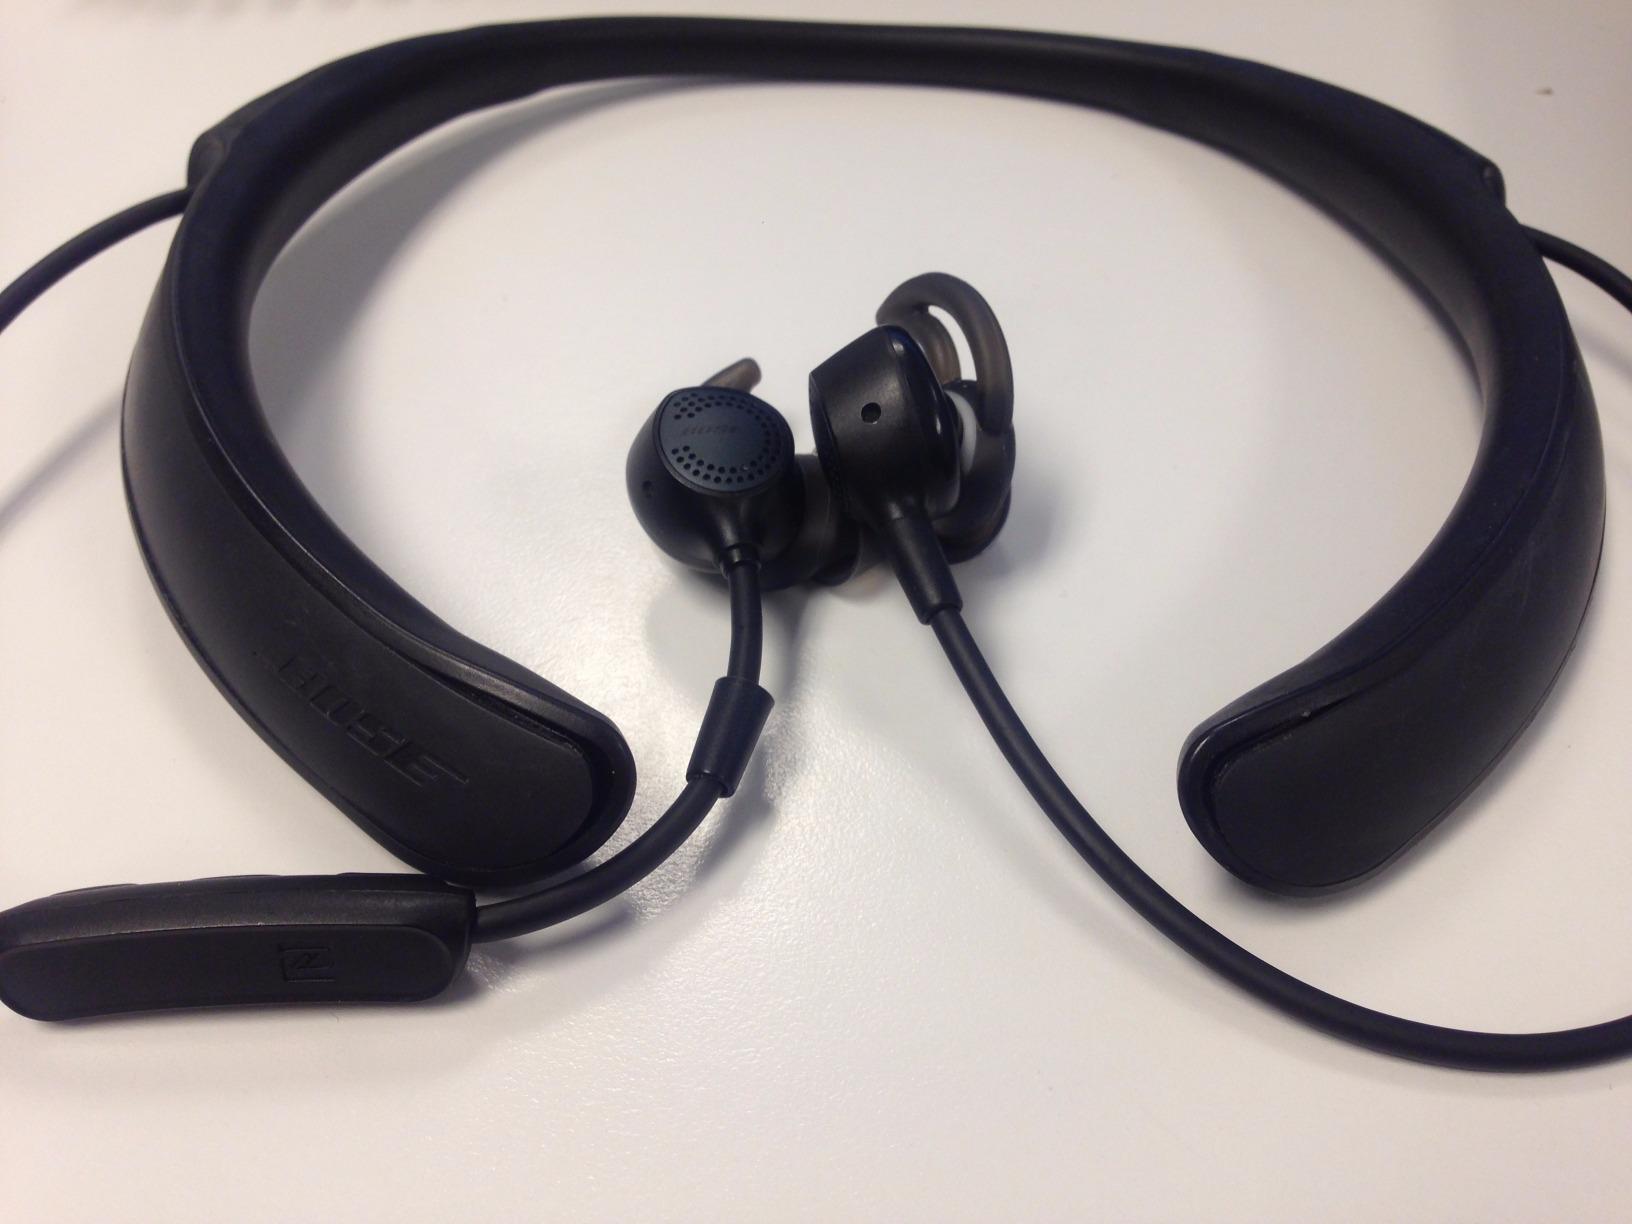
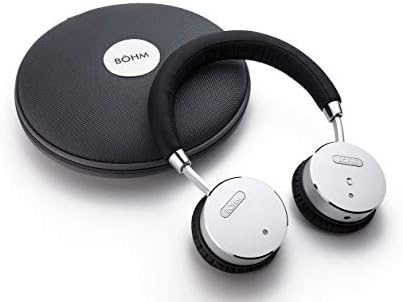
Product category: headphones
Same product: no